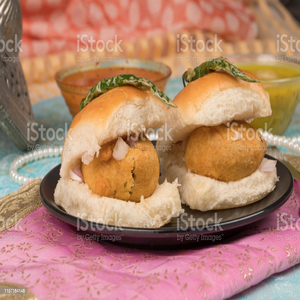
Dish: vadapav